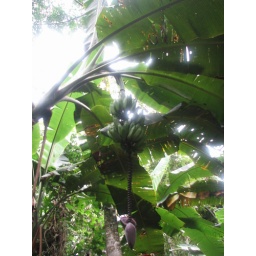
Wild banana tree found deep in the rain forest. Or possibly plantains.